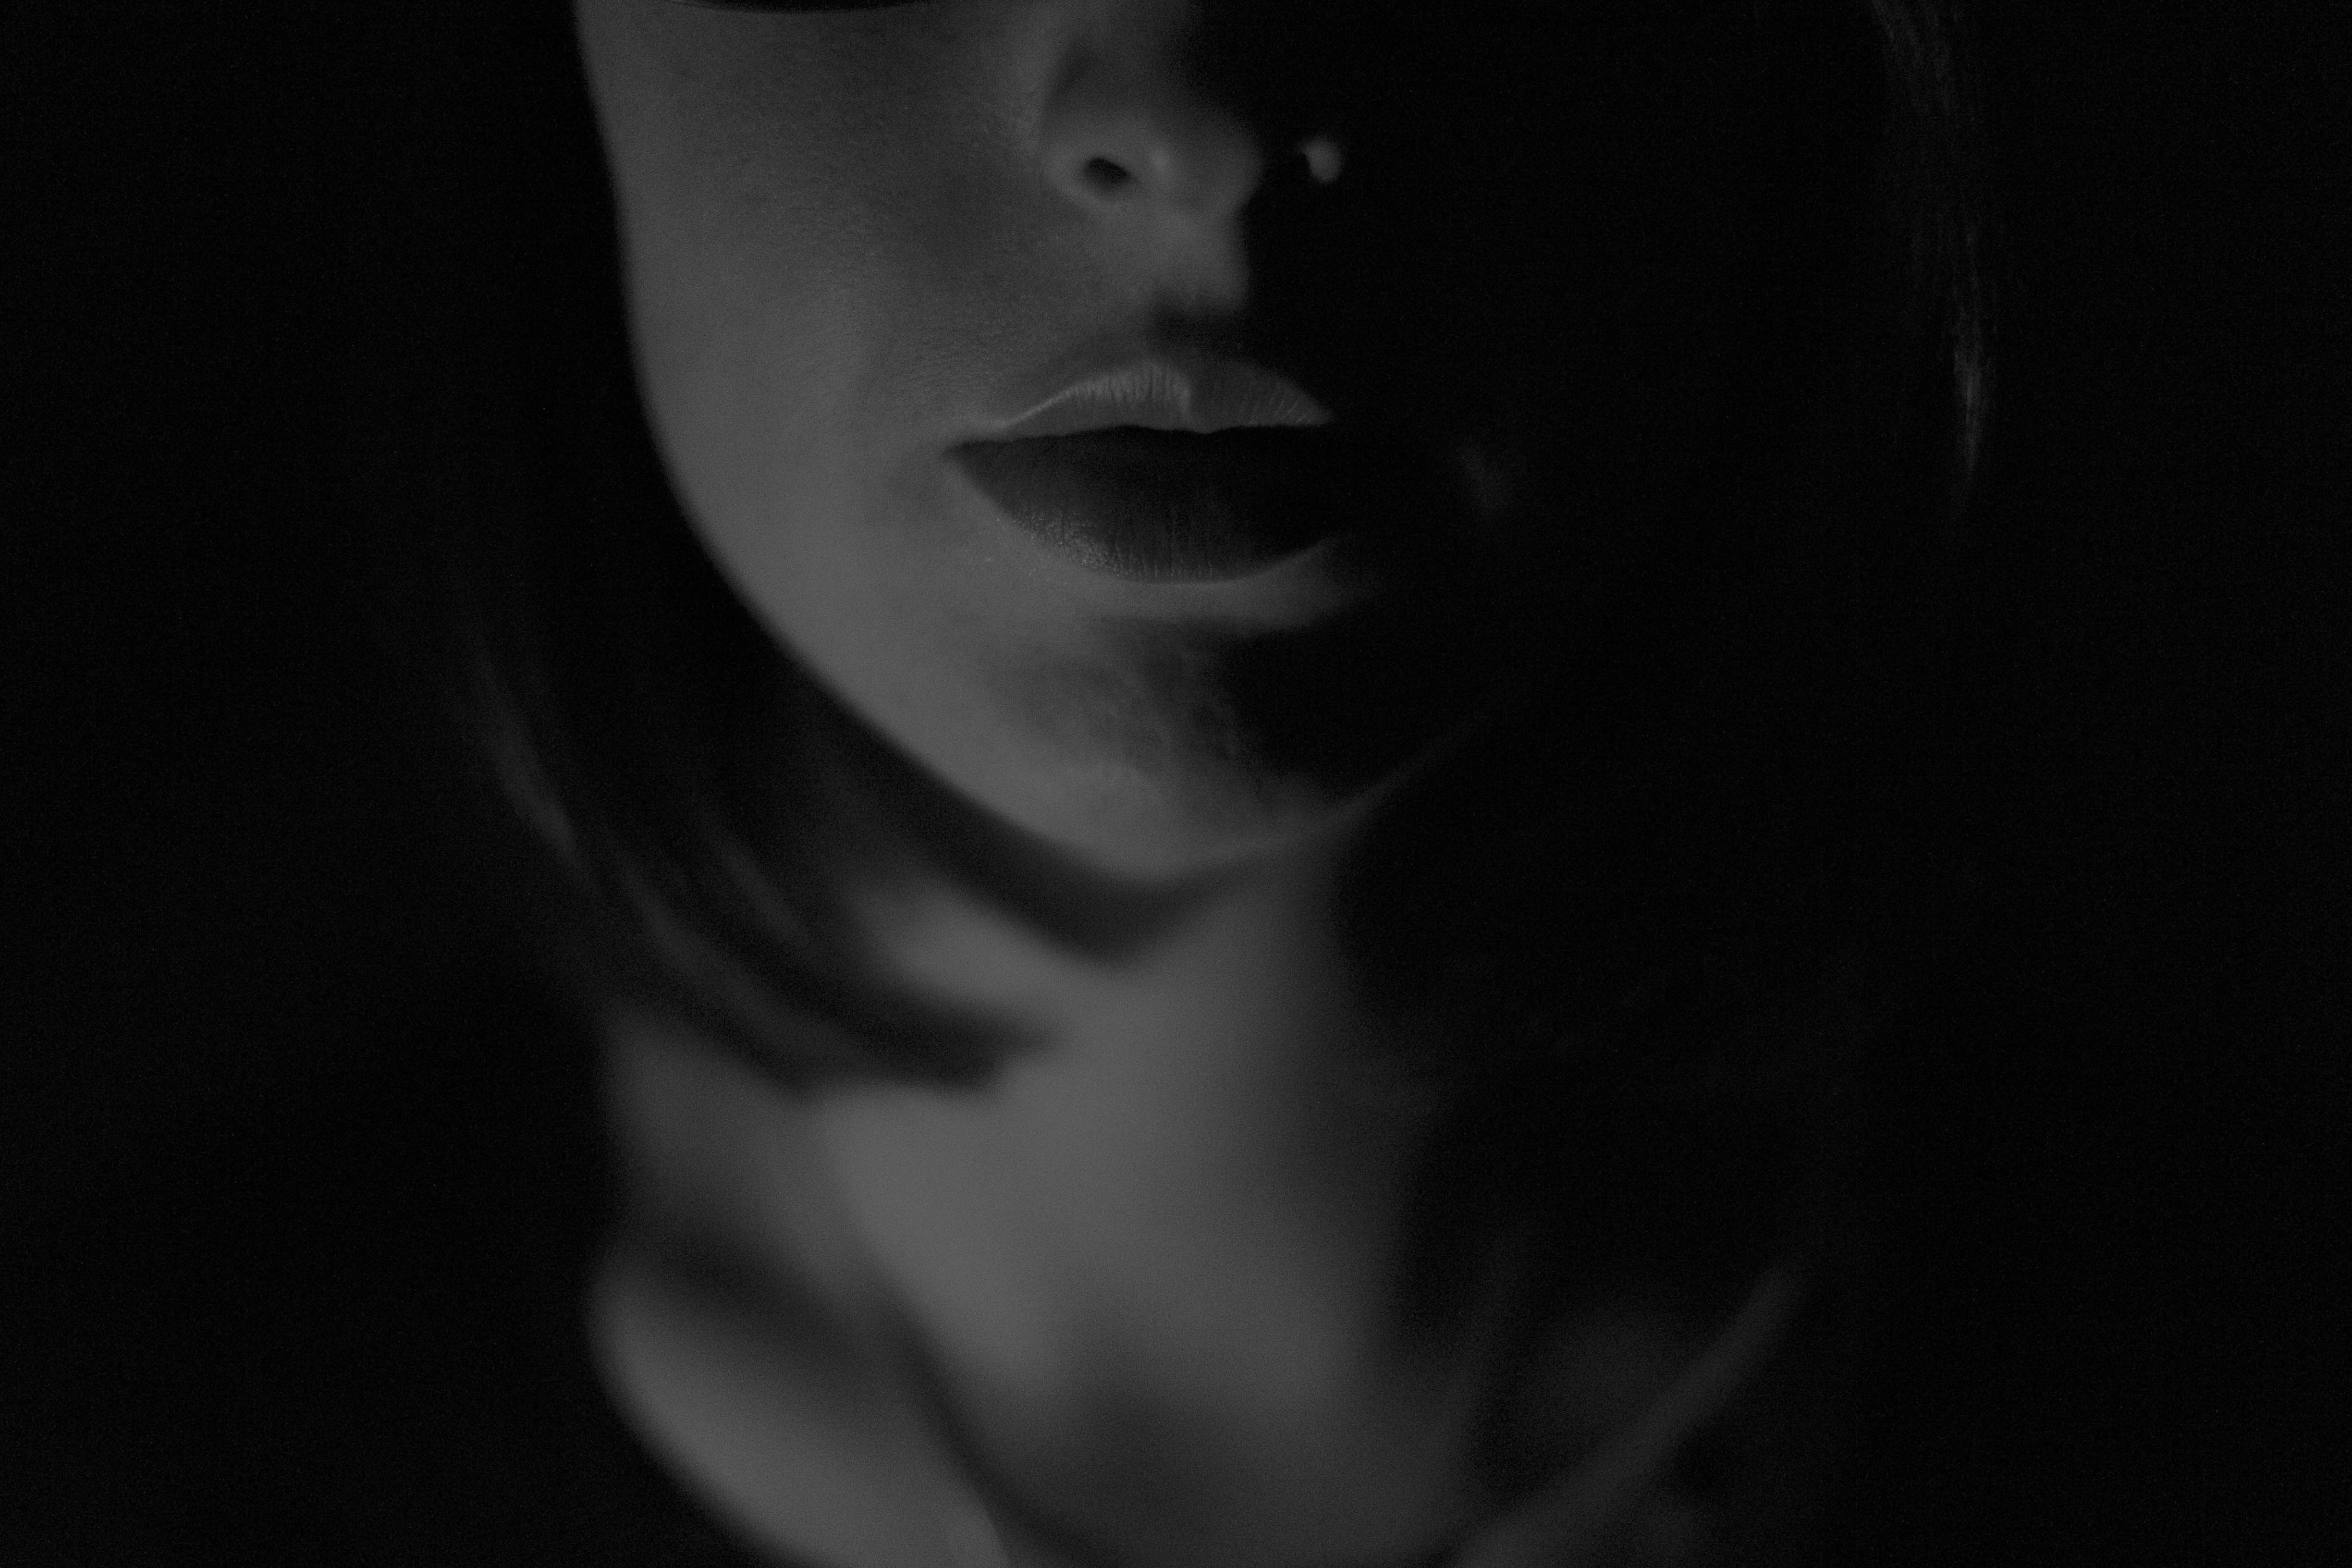
hand, black and white, woman, white, photography, portrait, shadow, darkness, black, monochrome, lip, mouth, close up, human body, face, nose, eye, head, beauty, organ, emotion, interaction, monochrome photography